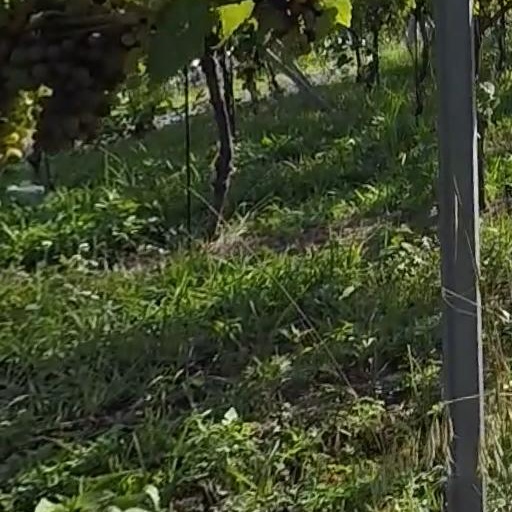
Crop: grape